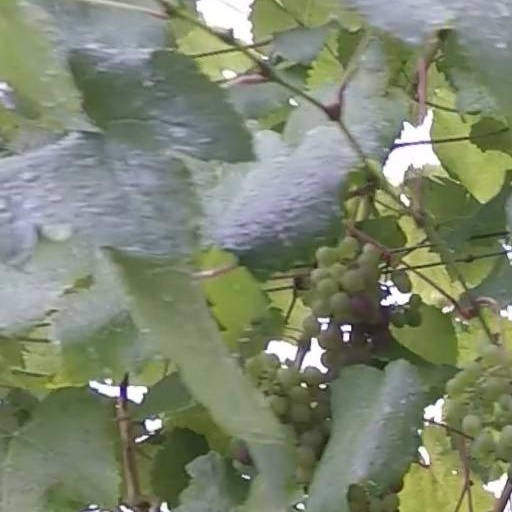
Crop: grape